J. Howard Pyle

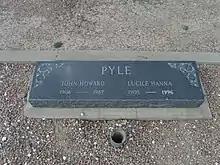
J. Howard Pyle's grave at Double Butte Cemetery in Tempe

The NSC elected Vincent L. Tofany as its new president on October 29, 1973, ending Pyle's tenure. Pyle retired and moved to Tempe, where he wrote columns for the "Tempe Daily News-Tribune". After having a stroke, he was hospitalized on October 23, 1987. Pyle died on November 29, 1987, in Tempe, Arizona, survived by his wife, Lucile Hanna Pyle, and two daughters. Pyle's home, abandoned after his death, was later refurbished and preserved as a historic property called the Pyle House.